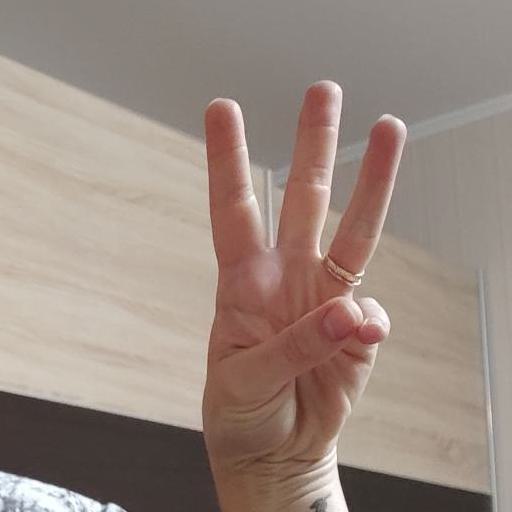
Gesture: three